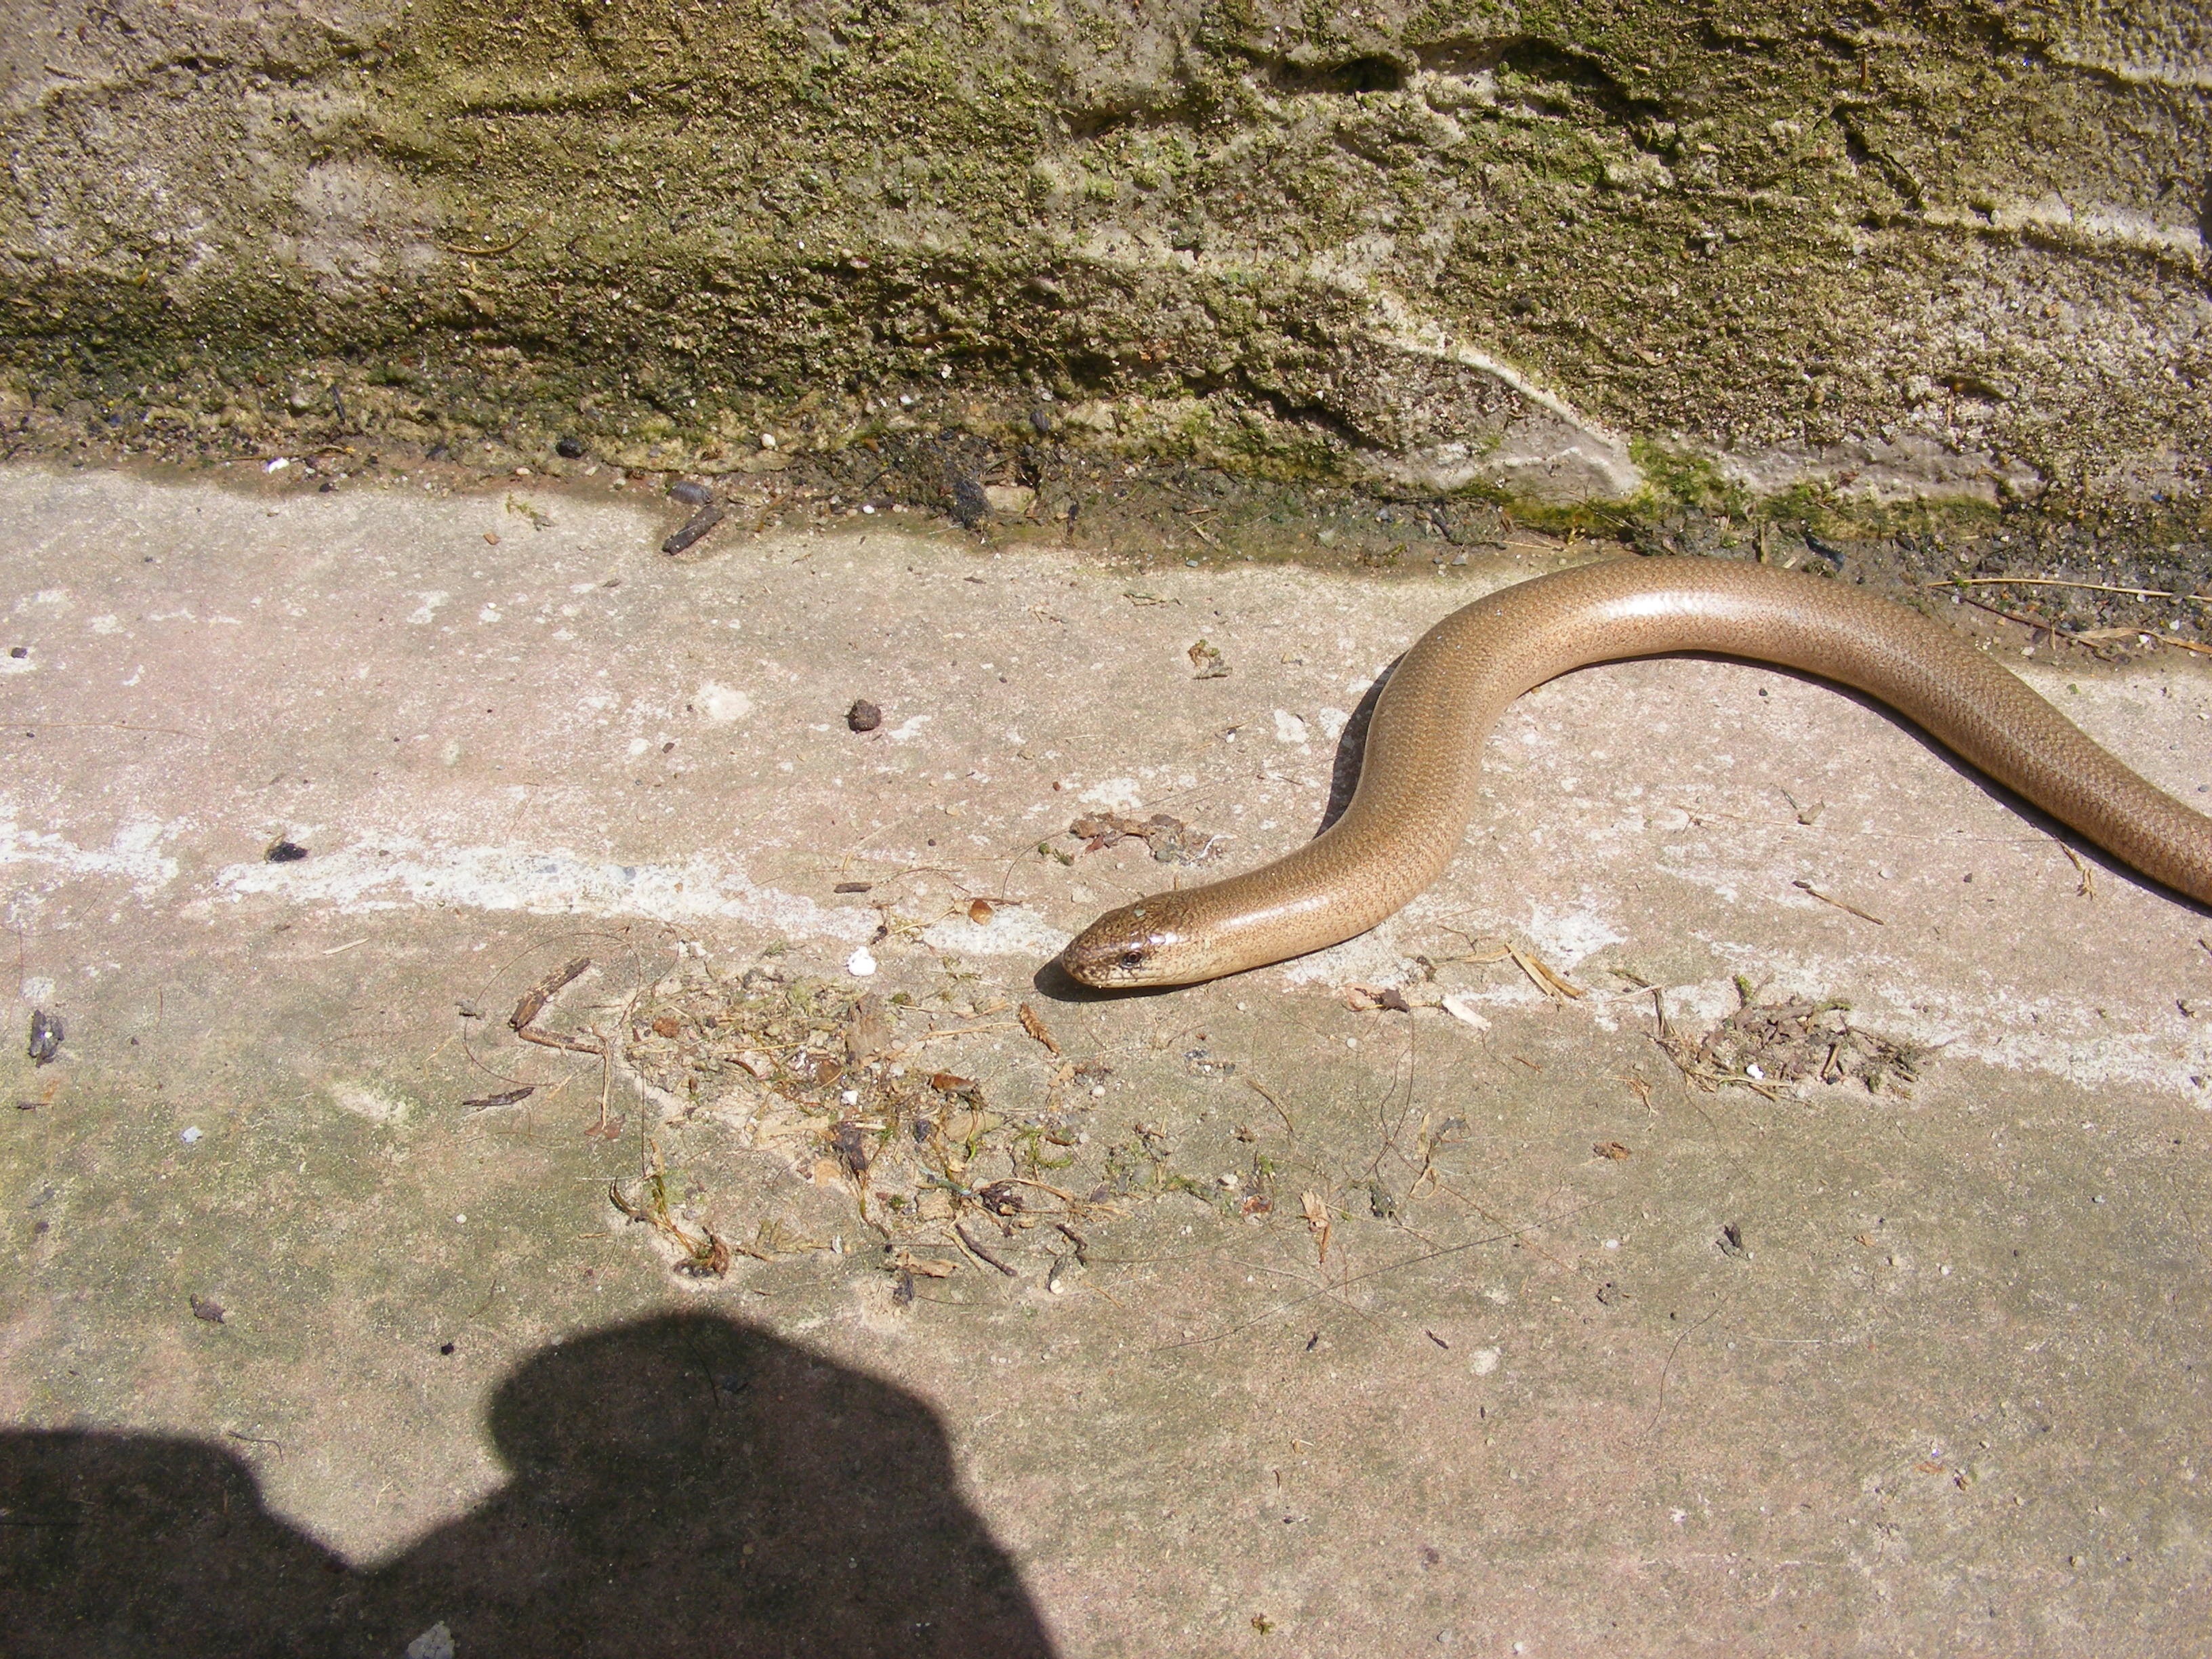
nature, wildlife, soil, reptile, fauna, snake, vertebrate, slow worm, scaled reptile